Aṅgaja

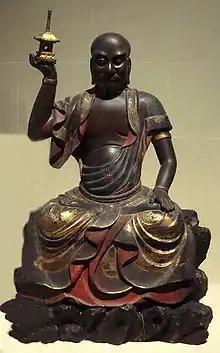
Ingada sonja holding a stupika in his right hand. Musée Guimet.

Aṅgaja (Japanese: 因掲陀尊者, Ingada sonja) is one of the Sixteen Arhats or "Rakan" (Japanese: 十六羅漢, "Juroku Rakan") of Buddhism, saintly men who were predecessors or disciples of the Buddha. Other such arhats are Binzuru sonja, Ragora sonja, Chudahandaka sonja etc... Aṅgaja is part of the Buddhist Pantheon of Mahayana and Vajrayana Buddhism. He also appears, with other "Rakan" except for Binzuru sonja, in the Temples and Monasteries of Zen Buddhism, where they are shown as models to be emulated.